Haut-Intyamon

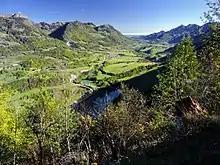
Intyamon valley from above Montbovon, looking north

Haut-Intyamon has an area, , of . Of this area, or 49.4% is used for agricultural purposes, while or 37.9% is forested. Of the rest of the land, or 2.5% is settled (buildings or roads), or 0.8% is either rivers or lakes and or 9.5% is unproductive land.